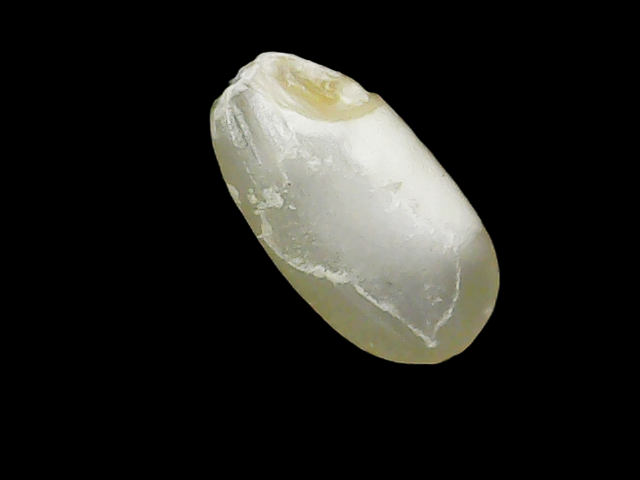
Rice variety: Binadhan8